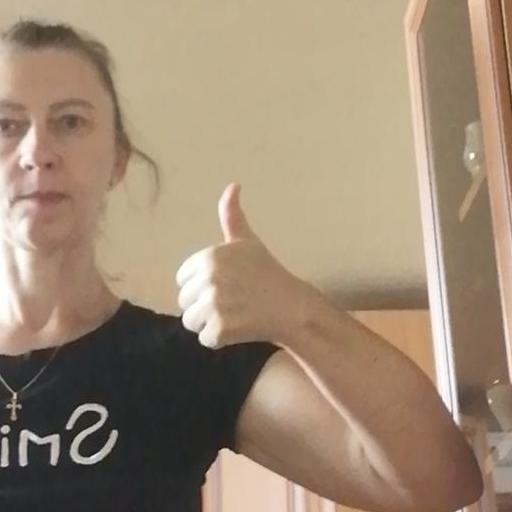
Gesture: like